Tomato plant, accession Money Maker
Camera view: horizontal (90 deg, fisheye); turntable rotation: 90 degrees
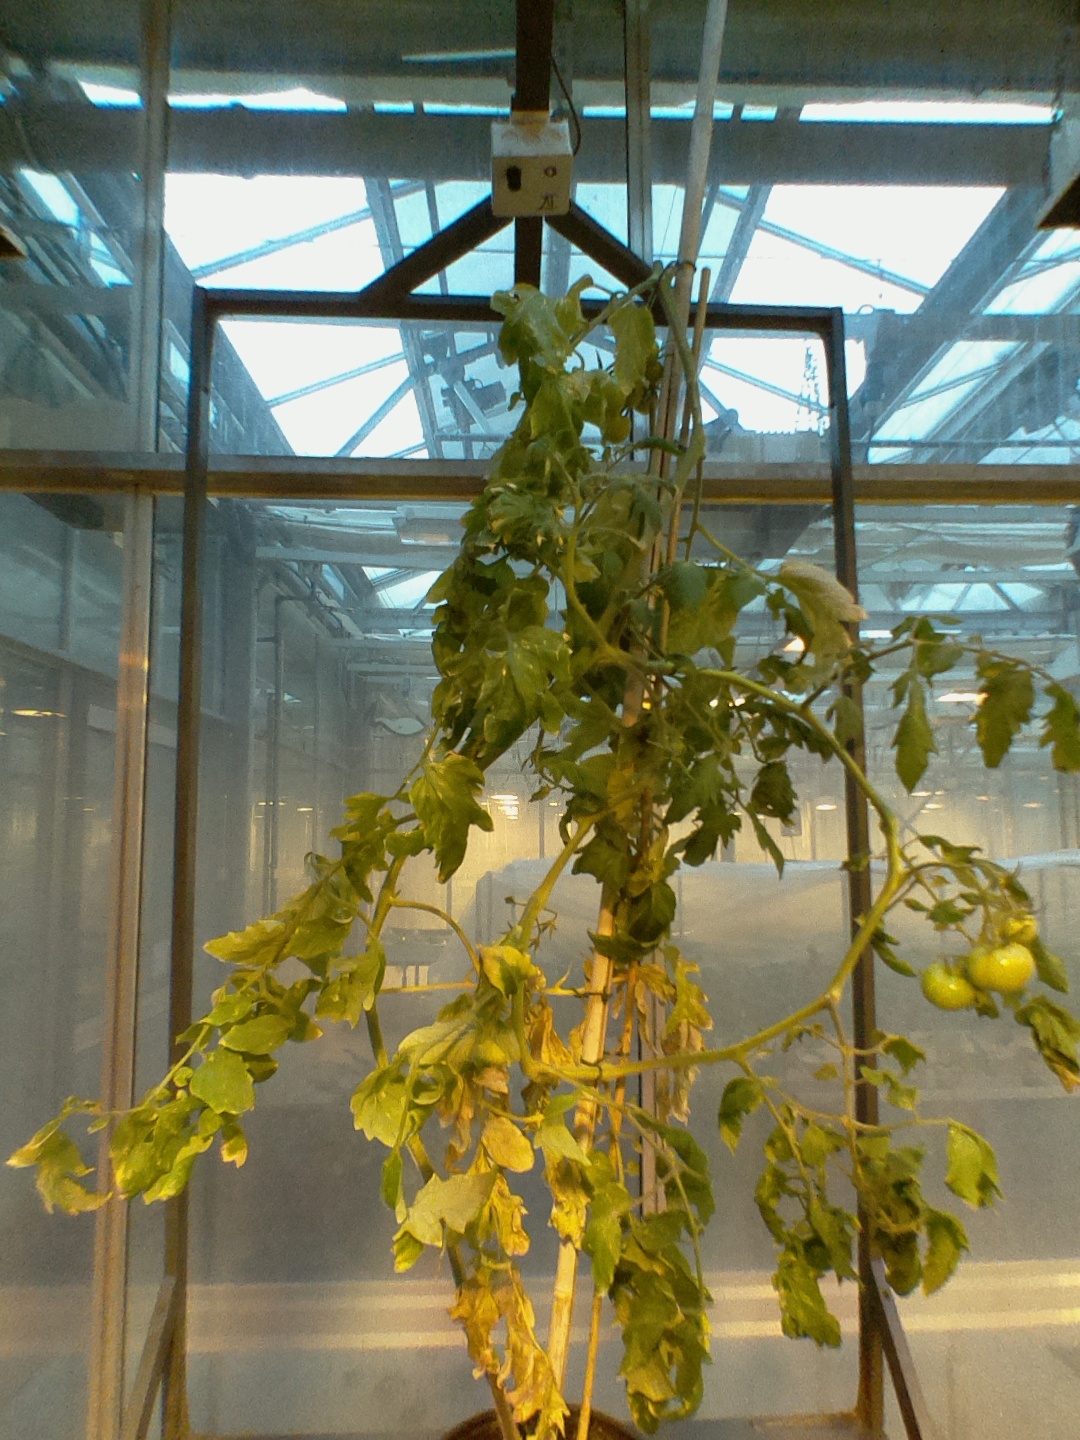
BBCH growth stage 78: 80% -90% of final fruit size